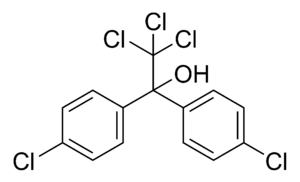
Le dicofol est un acaricide organochloré.